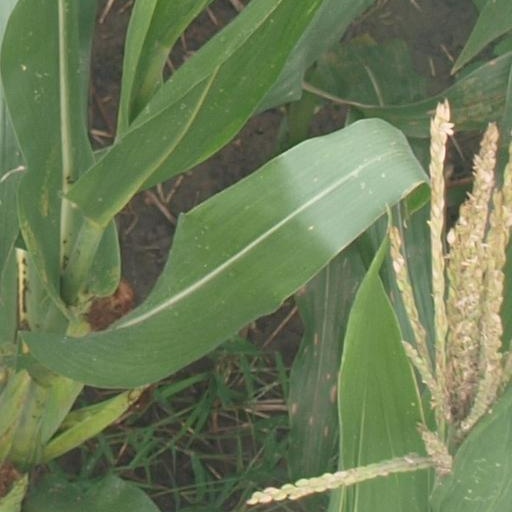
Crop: maize; corn